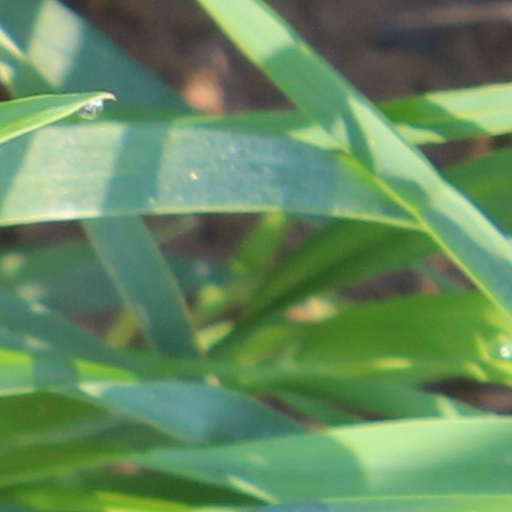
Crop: wheat